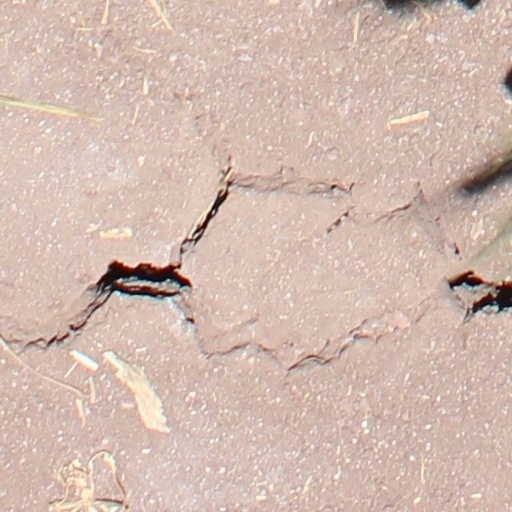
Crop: wheat